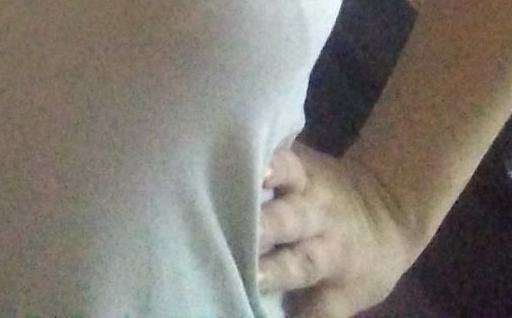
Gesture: no_gesture